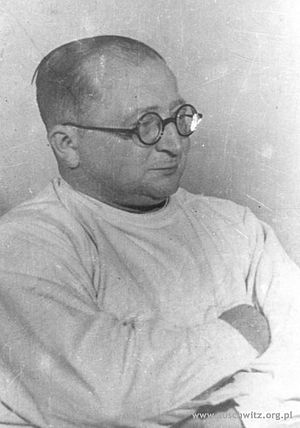
Carl Clauberg
Carl Clauberg var en tysk læge som i det nazistiske Tyskland udførte flere eksperimenter på patienter og kz-lejre fanger i blandt andet blok 10 i Auschwitz. Han blev i 1933 medlem af det tyske nazistparti. Han fremstilled en døds-pille til SS-soldater, der ønskede en hurtig og smertefri død, hvis de fx var taget til fange og ikke ville afsløre noget.